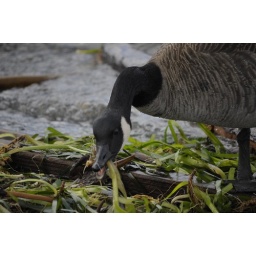
Hungry geese gobble the sea grass washed upon the beach